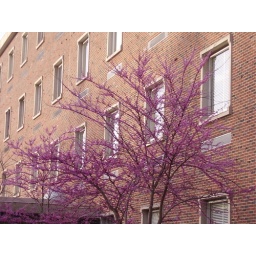
This is a tree at ESU. I loved the way the purple bud looked against the red bricks.